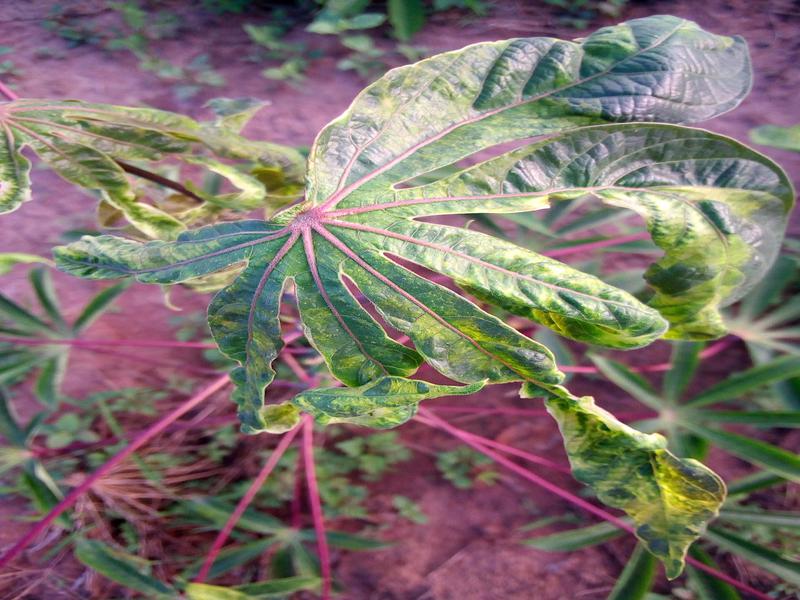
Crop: cassava
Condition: mosaic_disease